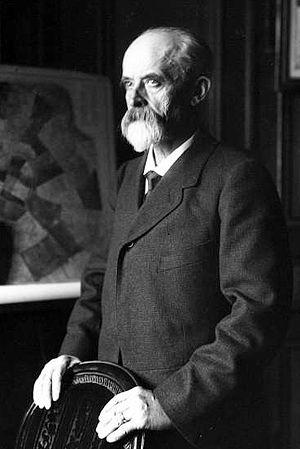
Le Concours Lépine est un concours français d'inventions créé en 1901 par Louis Lépine, alors préfet de police de l'ancien département de la Seine.
"La notion de police est héritée de l'Antiquité avec les villes ayant conservé une municipalité, puis, à partir du IXᵉ siècle, dans les ""villes franches"" ou communes libres qui possèdent le droit de s'administrer. C'est ainsi que l'on parle de vie policée, de police des marchés, des métiers, des poids et mesure, des jeux, etc.
Louis Jean-Baptiste Lépine, né à Lyon le 6 août 1846 et mort à Paris le 9 novembre 1933, est un avocat et homme politique français, préfet de police, inventeur de la brigade criminelle et du Concours Lépine. Il est également le créateur du musée de la préfecture de police en utilisant les pièces qu'il avait fait réunir pour l'exposition universelle de 1900 et qui présentait déjà cette administration au public.